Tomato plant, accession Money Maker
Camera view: tilt-top (135 deg); turntable rotation: 0 degrees
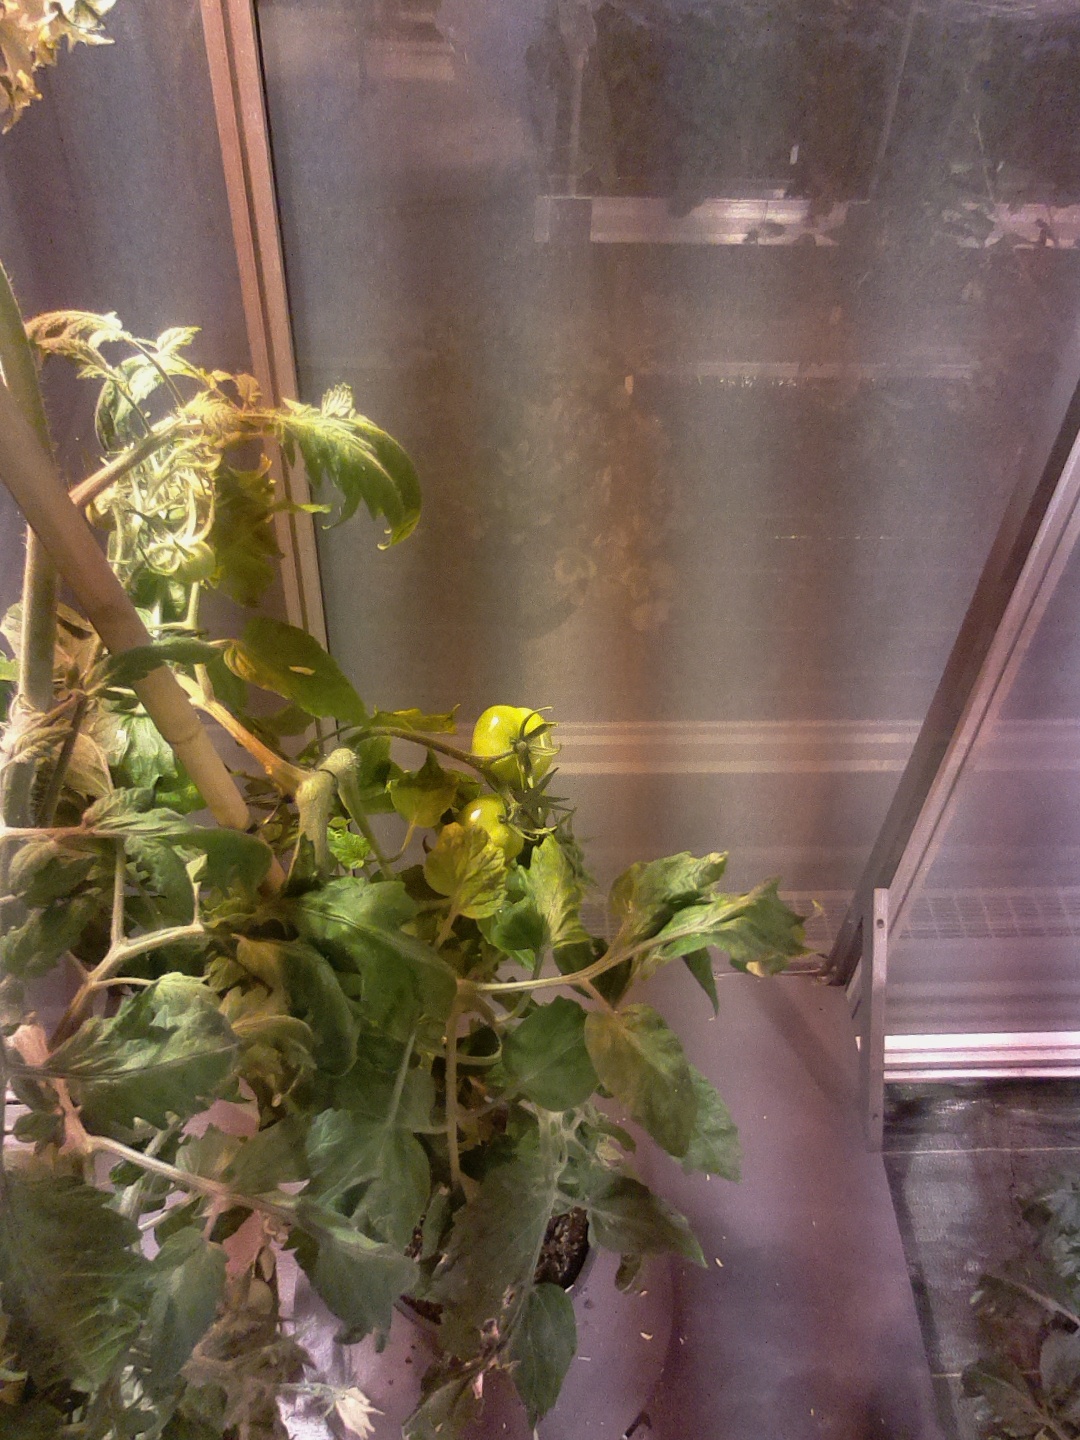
BBCH growth stage 75: 50%-60% of final fruit size